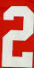
Number: 2